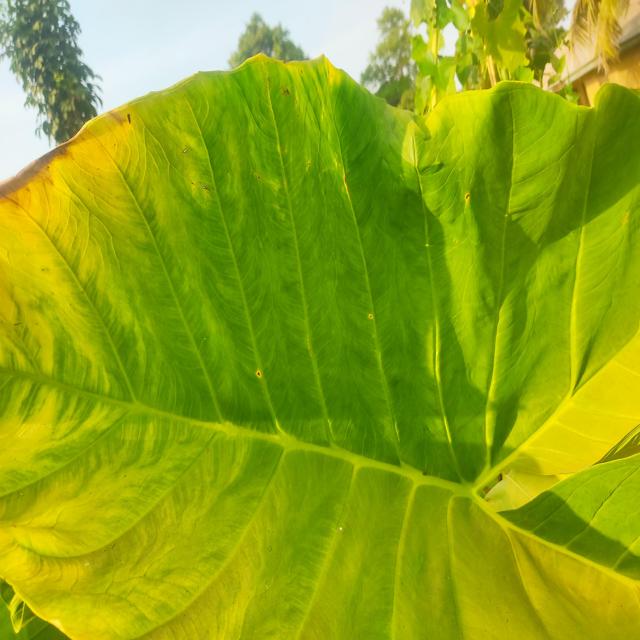
Label: Early_Blight